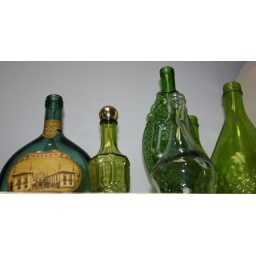
Add a blast of emerald color to your home decorating scheme with these bottles in interesting shapes and sizes.